Confessions of a Driving Instructor

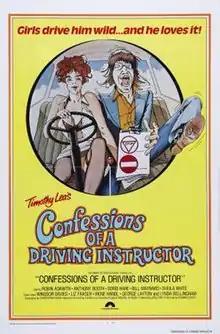
Theatrical release poster by Vic Fair

Confessions of a Driving Instructor is a 1976 British sex-farce film directed by Norman Cohen and starring Robin Askwith and Anthony Booth.